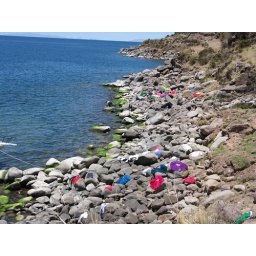
Drying the clothes washed in the Titikaka lake